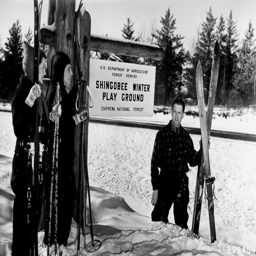
Three people are standing in the snow with skis.
Two woman and a man posing with their skis at the Shingobee Winter Play Ground.
Three skiers posing for photo in front of sign.
An old photo of several people holding skis standing by a sign
an old photo of three people holding skis on a snow background